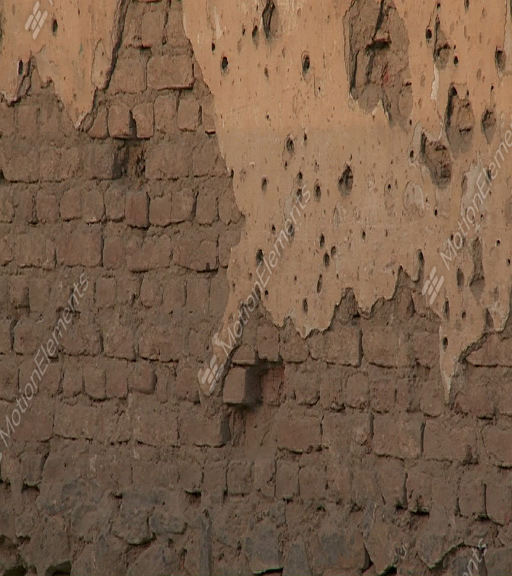
tilt up of bullet holes in a wall